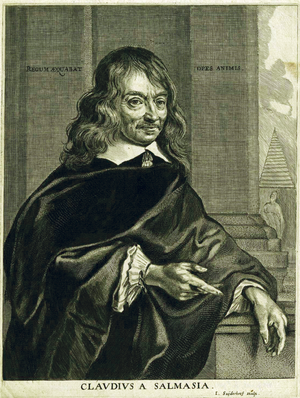
Francine Descartes, née le 19 juillet 1635 à Deventer et morte cinq ans plus tard, le 7 septembre 1640 à Amersfoort, est le seul enfant qu'ait reconnu René Descartes et le fruit de la seule relation sexuelle certaine qu'on lui connaisse. Sa mère est une servante hollandaise prénommée Helena. Si courte qu'ait été la vie de la fillette, sa présence aux côtés de son père semble avoir eu une incidence sur l'activité intellectuelle de ce dernier, qui, peu après sa naissance, se décide à publier ses travaux et s'intéresse aux moyens de prolonger la vie. La relation extra-maritale dont Francine a été le fruit a par ailleurs alimenté les polémiques suscitées par les prises de position philosophiques de Descartes.